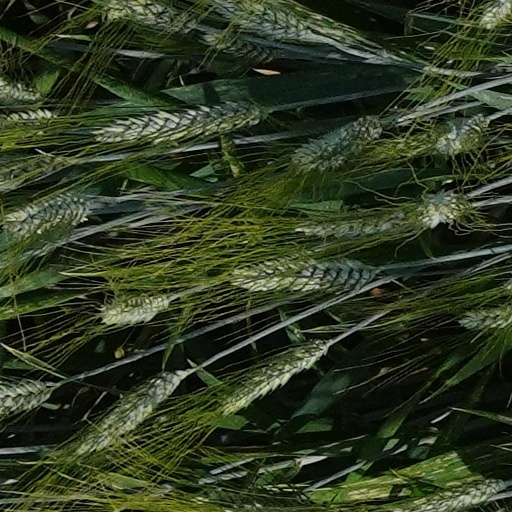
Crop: wheat